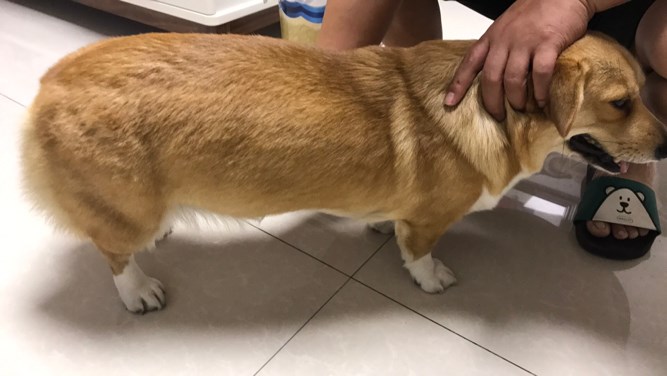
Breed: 2909-n000116-Cardigan